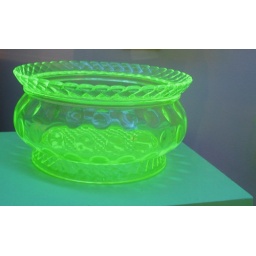
Vaseline glass under black light